Second circle of hell

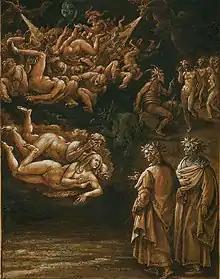
The tempest of lust, with Minos in the distance, as illustrated by Stradanus

The second circle of hell is depicted in Dante Alighieri's 14th-century poem "Inferno", the first part of the "Divine Comedy". "Inferno" tells the story of Dante's journey through a vision of the Christian hell ordered into nine circles corresponding to classifications of sin; the second circle represents the sin of lust, where the lustful are punished by being buffeted within an endless tempest.